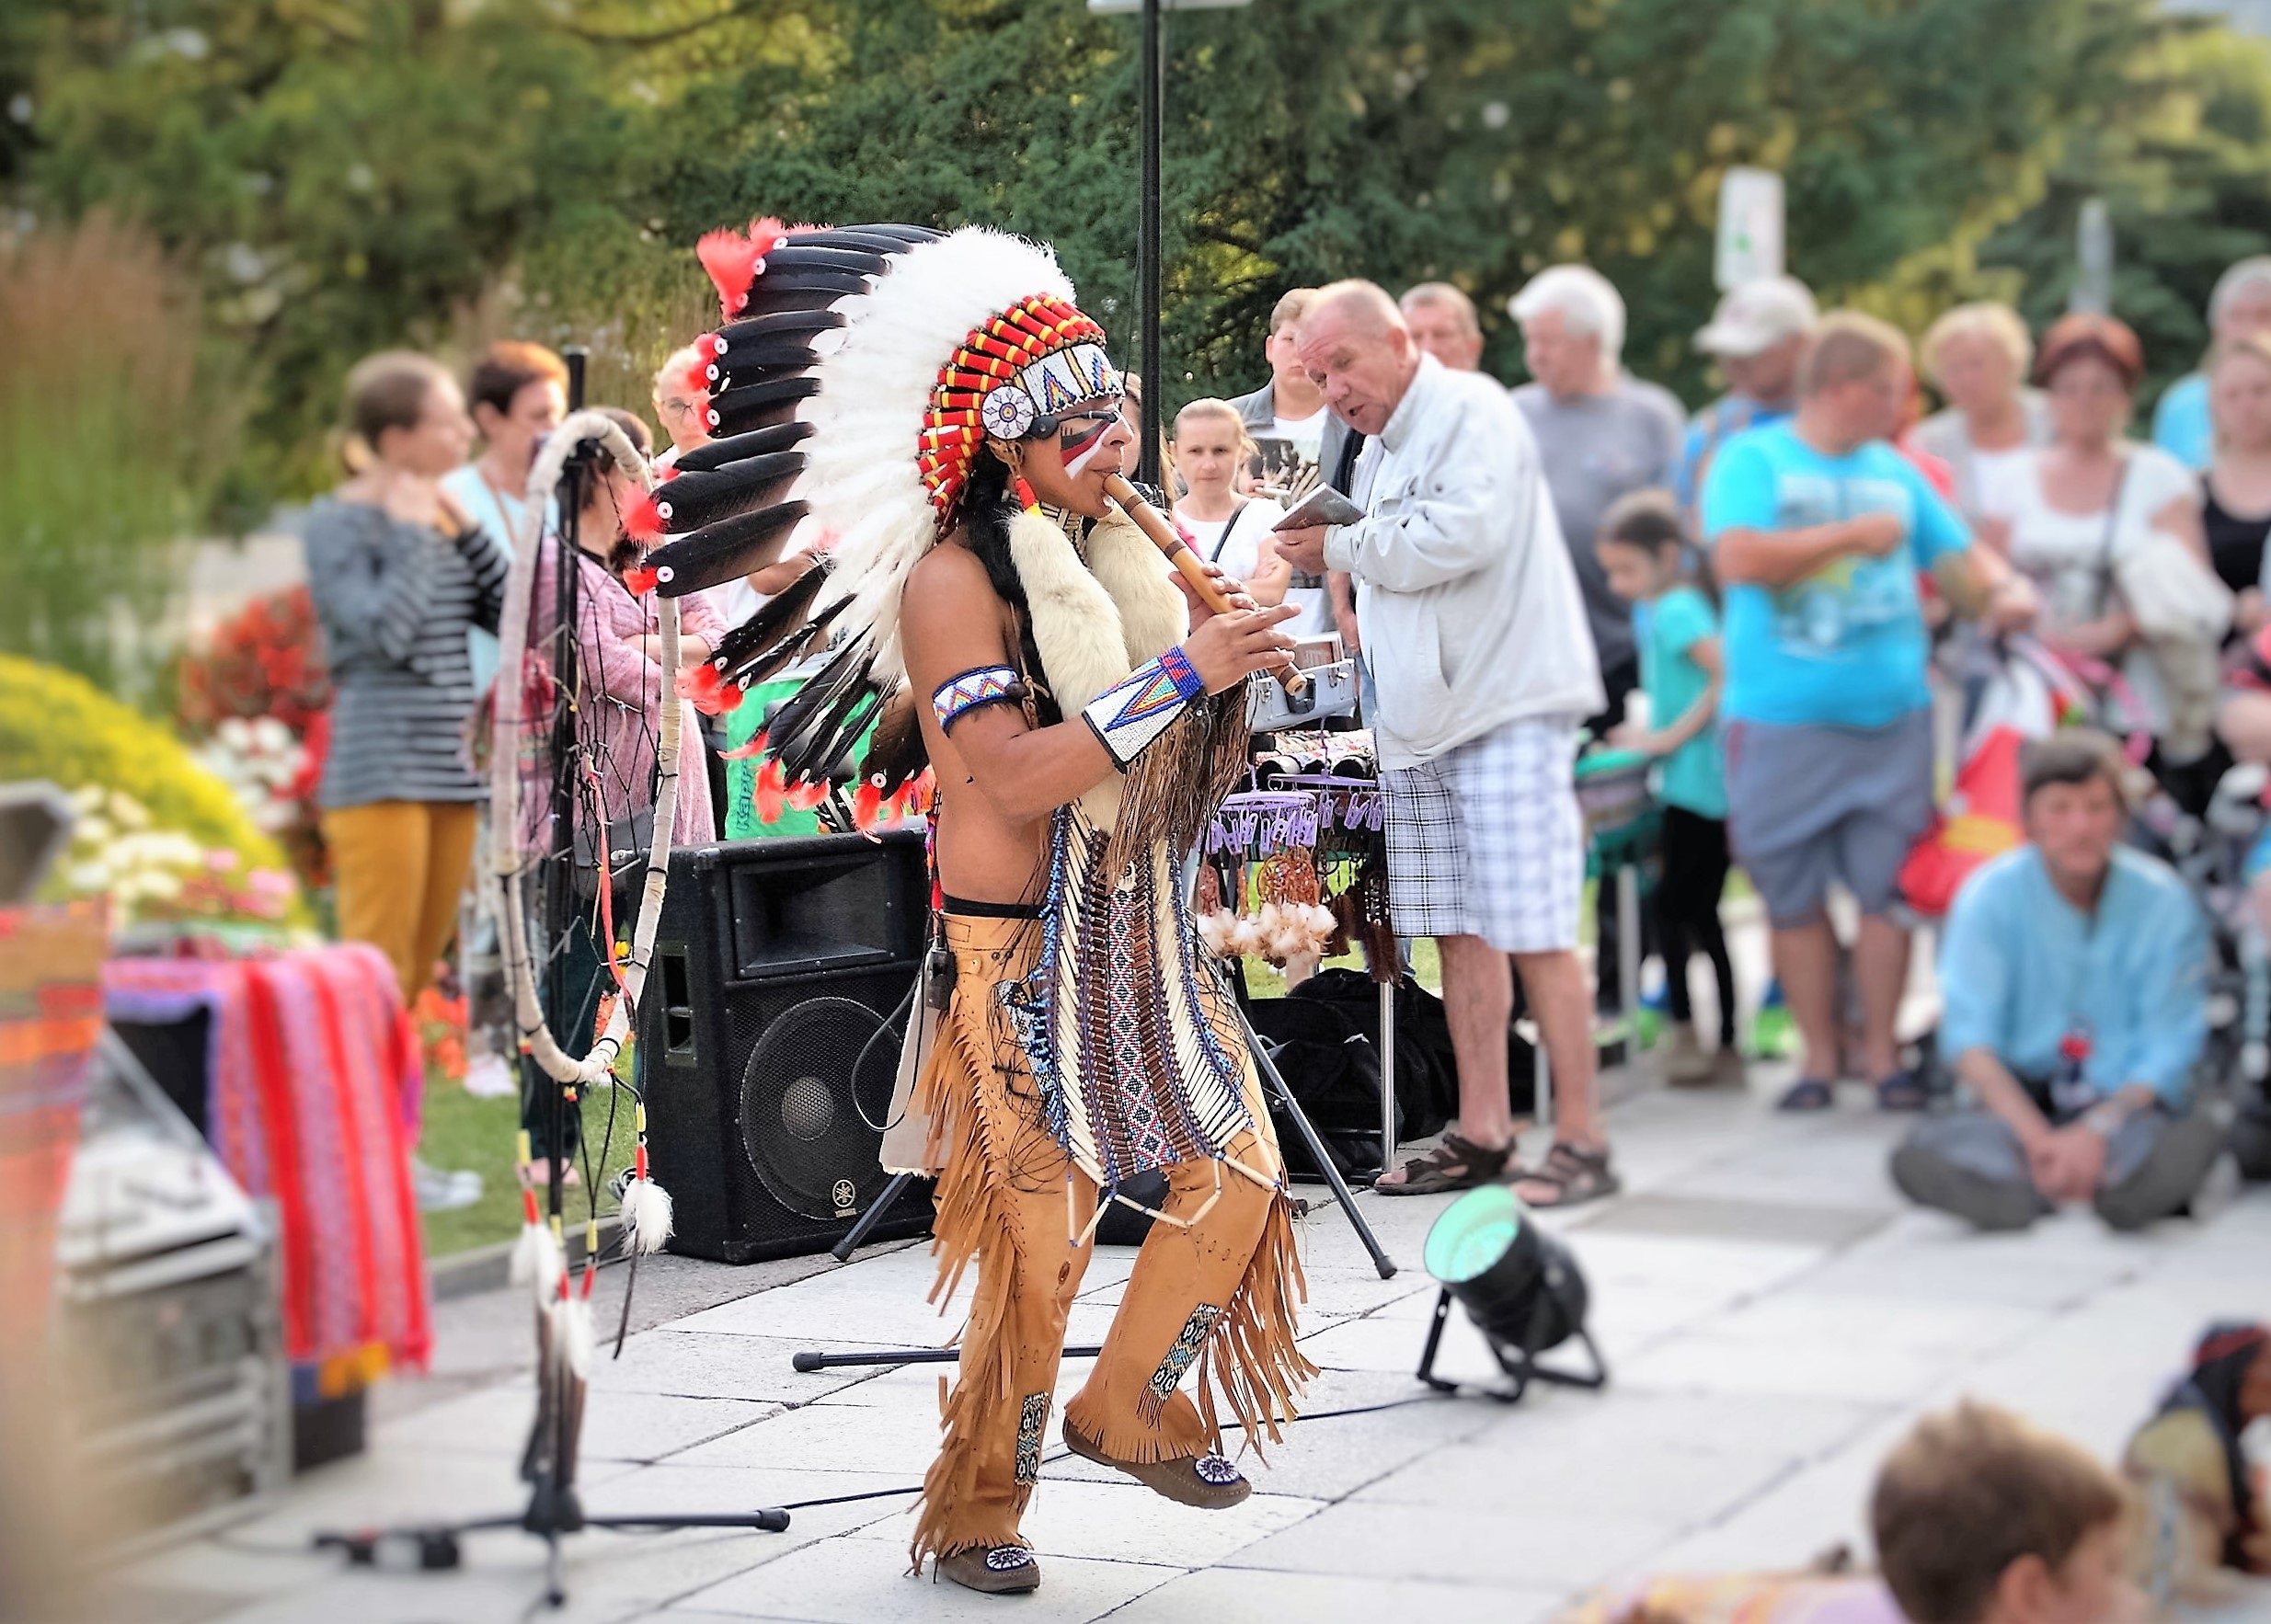
people, crowd, audience, carnival, musician, parade, street artist, festival, performance, event, indian, pride parade, whistles